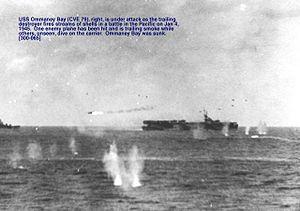
L’USS Ommaney Bay était un porte-avions d'escorte de classe Casablanca en service dans l'US Navy durant la Seconde Guerre mondiale.